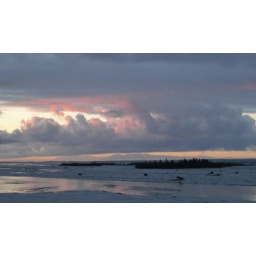
Pink clouds above Knik river